2012 Homs offensive

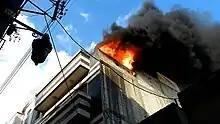
Building burning in "Bab Dreeb" after shelling by the Syrian Army.

On 23 February, the Syrian army entered the Jobar area close to Bab Amr. One activist told that the army successfully cut all escape roads of Bab Amr and that unlike the previous fights, the FSA will be unable to escape.